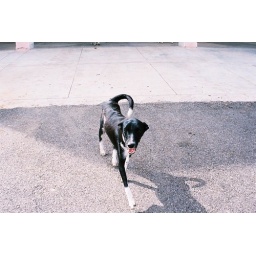
A street dog that TOLFA treated during the Urs Festival in Ajmer in July 2005